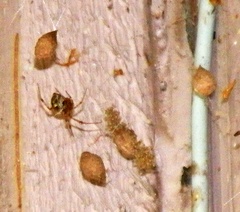
Species: Parasteatoda_tepidariorum